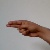
The image shows a hand gesture representing the letter 'H' in Indian Sign Language.